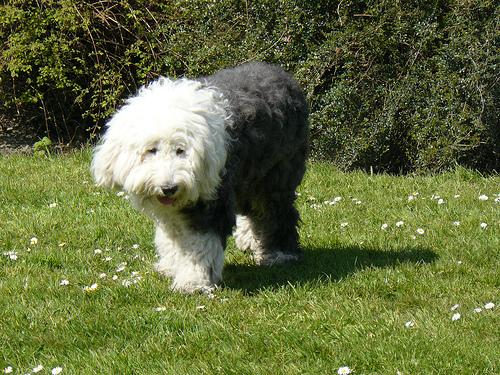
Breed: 257-n000108-Old_English_sheepdog